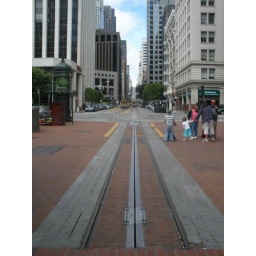
girl looking over to see down the street all the way down lol.